Girl Picture

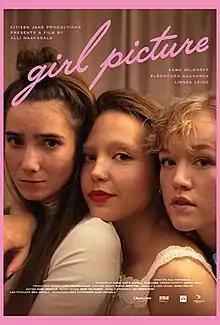
Film poster

Girl Picture is a 2022 Finnish coming-of-age film directed by Alli Haapasalo from a screenplay by Ilona Ahti and Daniela Hakulinen. It premiered at the 2022 Sundance Film Festival where it won the Audience Award in the World Dramatic Competition. It was released in Finland on 14 April 2022.